Witches (manga)

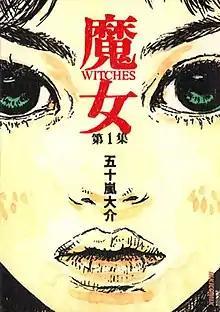
Cover of the first volume

is a Japanese manga series written and illustrated by Daisuke Igarashi. It was serialized in Shogakukan's "Monthly Ikki" from April 2003 to November 2004, with its chapters collected in two volumes. The series is licensed for English release in North America by Seven Seas Entertainment. "Witches" received an Excellence Award at the eighth Japan Media Arts Festival in 2004.